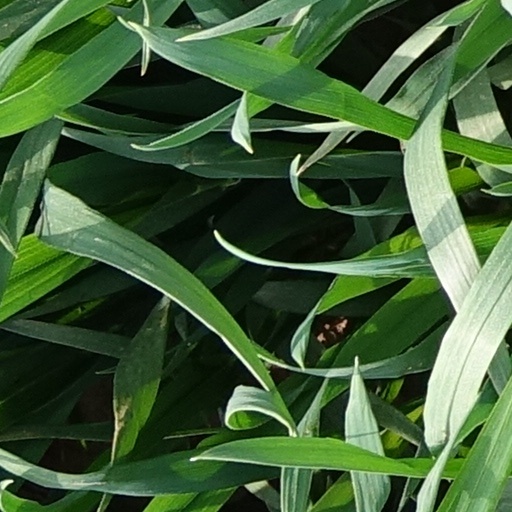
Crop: wheat